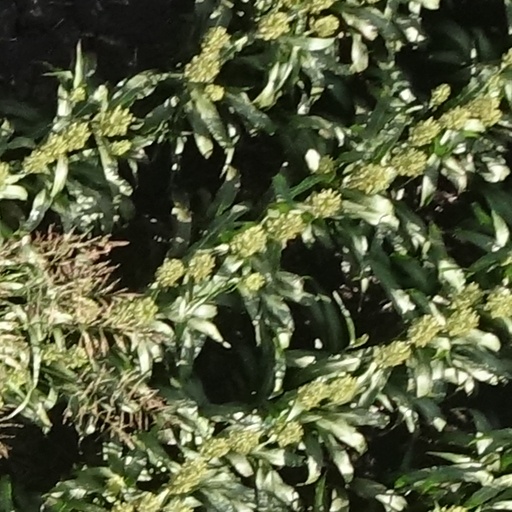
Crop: sorghum